Case STX Steiger

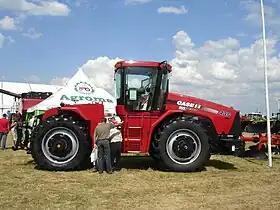
Case IH Steiger 435 wheeled tractor

The Case STX Steiger was a tractor line built by Case IH. This line continued the models built by Steiger Tractor, which was purchased by Case IH in 1986. The current model line is named Case IH Steiger.